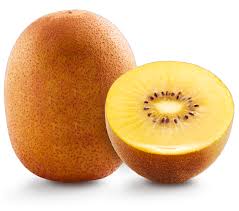
Label: Kiwi